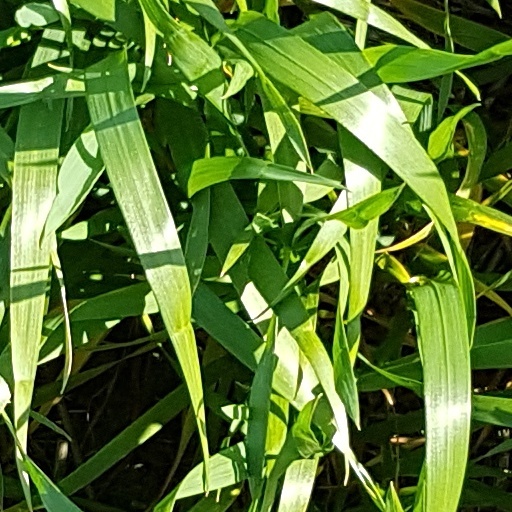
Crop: wheat